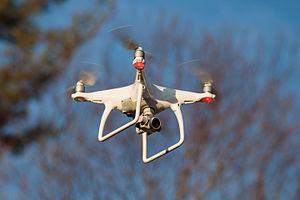
DJI est une entreprise chinoise, leader mondial dans la fabrication de drones de loisir, professionnels et pour entreprise, créée en 2006 par Frank Wang dans la ville de Shenzhen.